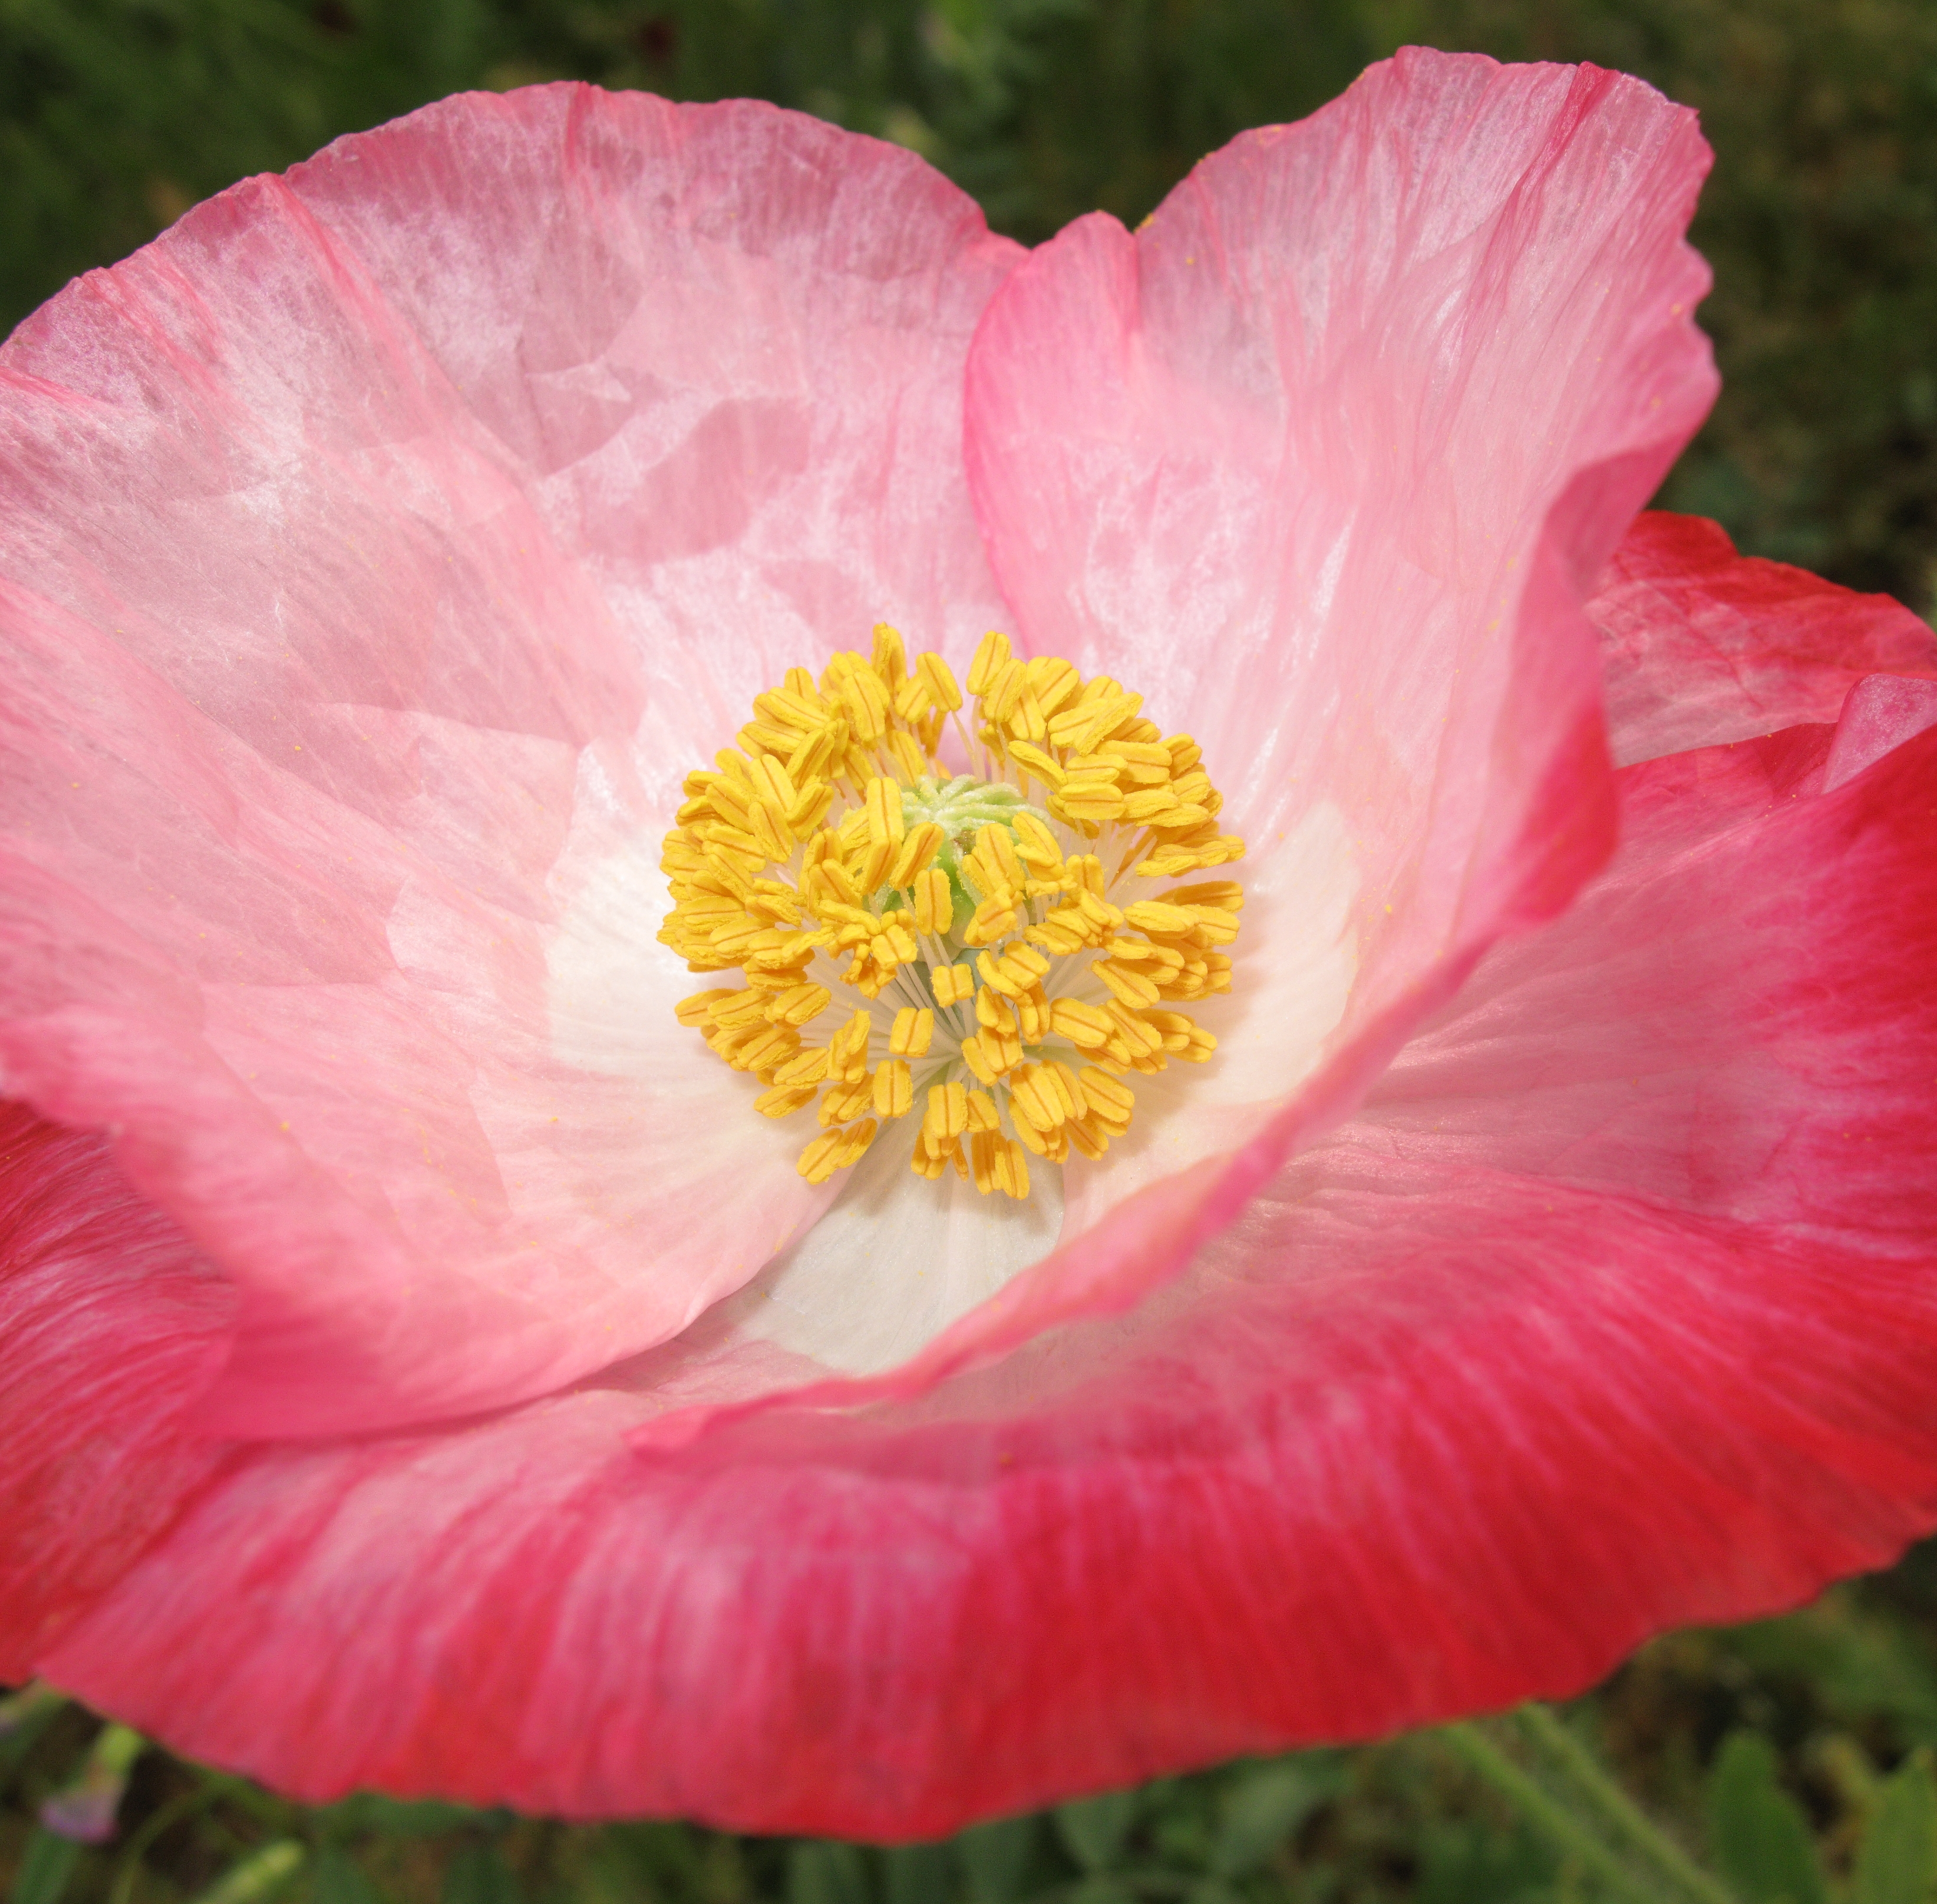
plant, flower, petal, high, flora, hires, poppy, powershot, coquelicot, hi, res, resolution, peony, saitama, g10, papaver, rhoeas, cornpoppy, shirleypoppy, cornrose, ushijima, kasukabe, macro photography, flowering plant, land plant, poppy family